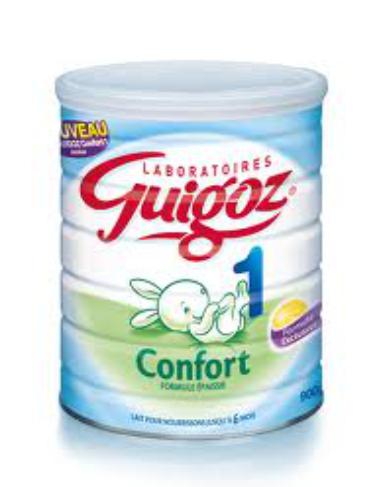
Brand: Guigoz
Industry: Food